Nomada marshamella

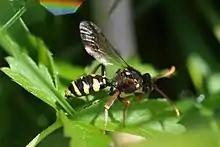
Nomada marshamella 2

"Nomada marshamella" is endemic to the western Palearctic ecozone from Britain and Ireland in the west east to Turkey, north to southern Finland and on the islands of Corsica and Malta.